Péter Kusztor

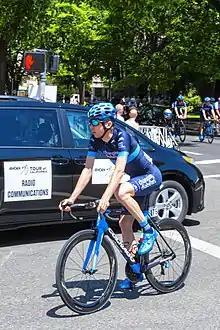
Kusztor at the 2019 Tour of California

Péter Kusztor (born 27 December 1984 in Budapest) is a Hungarian racing cyclist, who currently rides for UCI ProTeam . He competed at the road race at the 2008 Summer Olympics finishing 65th. Kusztor won the 2010 and 2012 national road cycling championships.